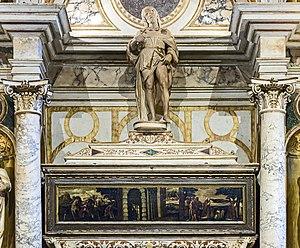
L'église Saint-Roch est un édifice religieux catholique de la fin du XVᵉ siècle situé dans le quartier San Polo de Venise en Italie.
Saint Roch, Rochus en latin et Sant Ròc en occitan, est un pèlerin et thaumaturge français, honoré le 16 août. Il est le saint patron des pèlerins et de nombreuses confréries ou corporations : chirurgiens, dermatologues, apothicaires, paveurs de rues, fourreurs, pelletiers, fripiers, cardeurs, et aussi le protecteur des animaux. Son culte, né d'abord en France et en Italie, est devenu très populaire et s'est répandu dans le monde entier.